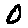
Label: 0